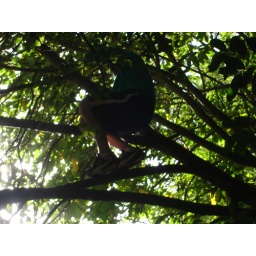
guy sitting in tree somewhere over us